Irish lexicography

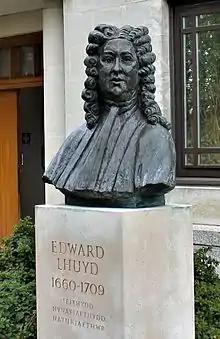
Edward Lhwyd, Welsh lexicographer considered to be "the first Celtic scholar"

Lexicography evolved in order to serve one of two needs i.e. in order to explain in a simple way difficult words and expressions or in order to explain the words and expressions of one language in another. In this case we can trace the tradition of lexicography in Irish back to the 8th century.